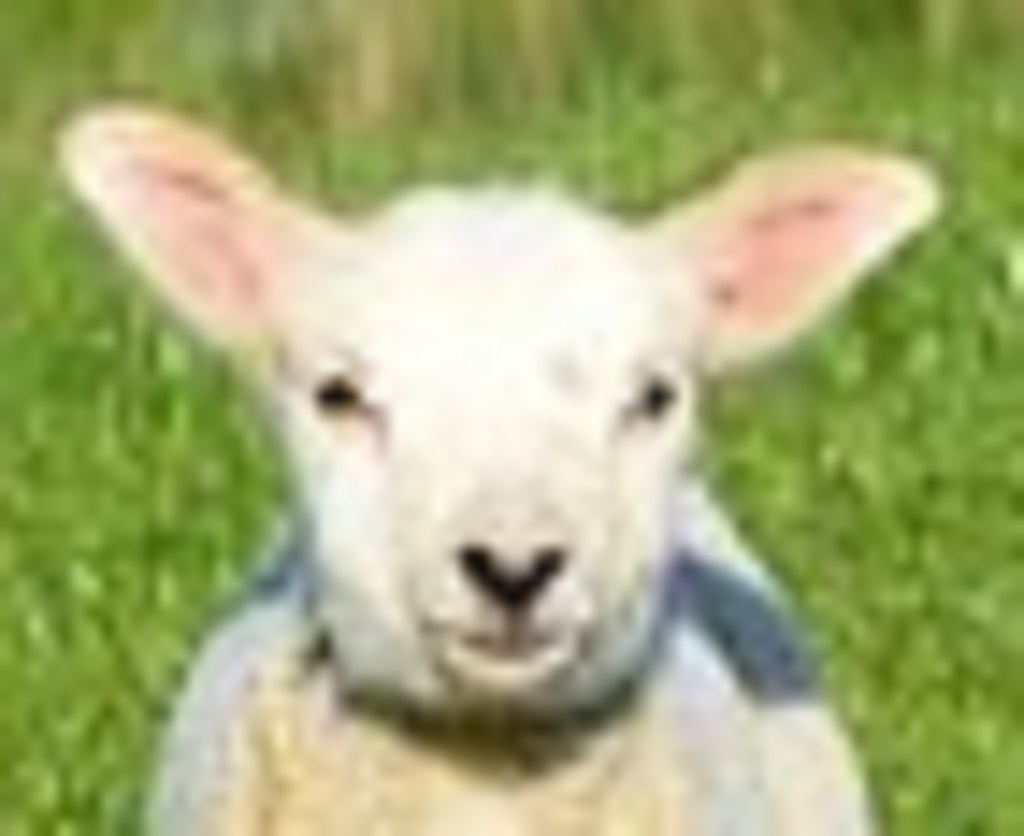
Label: no pain